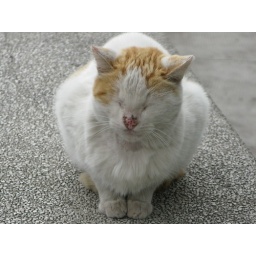
Stray cats and dogs are all over the place in Buenos Aires. This one was particularly lazy and fat.